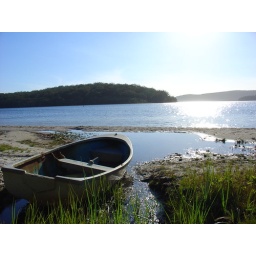
The boat sits on the shore of Smith Lake, a tidal, salt water lake in Pacific Palms.